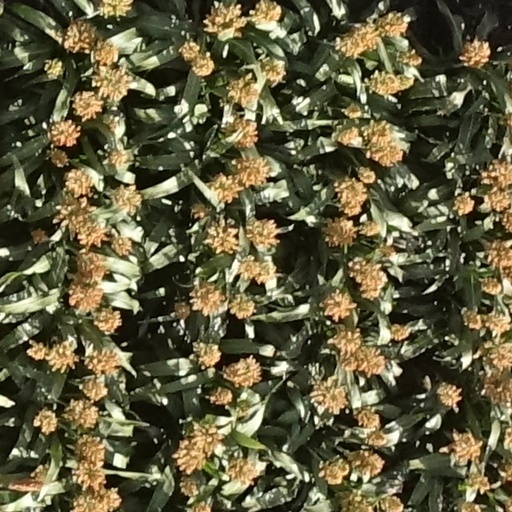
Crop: sorghum